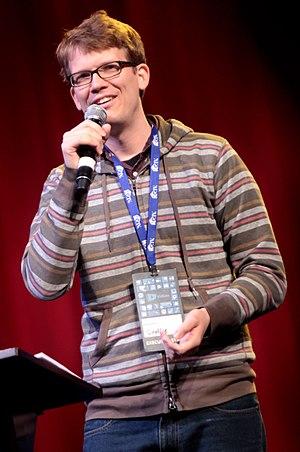
William Henry « Hank » Green II, né le 5 mai 1980 à Birmingham, Alabama, est un entrepreneur, vulgarisateur scientifique, producteur, musicien, vlogueur et auteur américain.